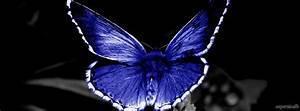
butterfly